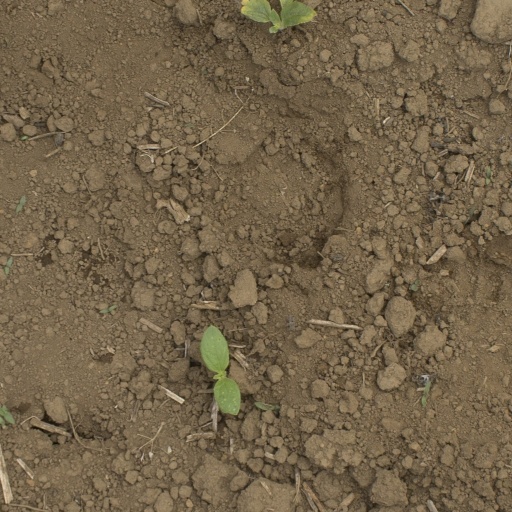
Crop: Jerusalem artichoke